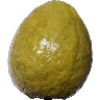
Label: Guava 1